Hans Joachim Friedrich von Sydow

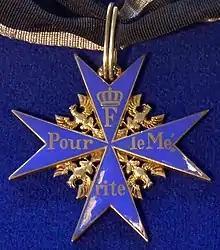
Pour le Mérite

On April 29, 1794, Sydow was promoted to Stabsmeister/Stabskapitan (Staff Captain). In 1795, Prussia signed the Peace of Basel and ended their involvement in the War of the First Coalition. Sydow continued his service in the cavalry, being promoted to Rittmeister (Cavalry Captain) on January 4, 1797. On June 15, 1800, he accepted a commission as major in the 8th Hussar Regiment, Hussars von Blücher.